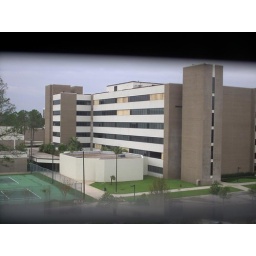
Every floor had windows blown out, I believe, by the end of the hurricane.